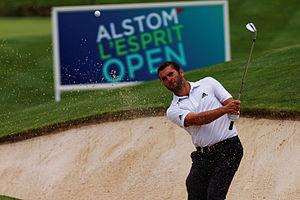
Andrew Mc Arthur lors de l'Open de France de golf 2014, dans le bunker du green du 18, Golf de St Quentin en Yvelines